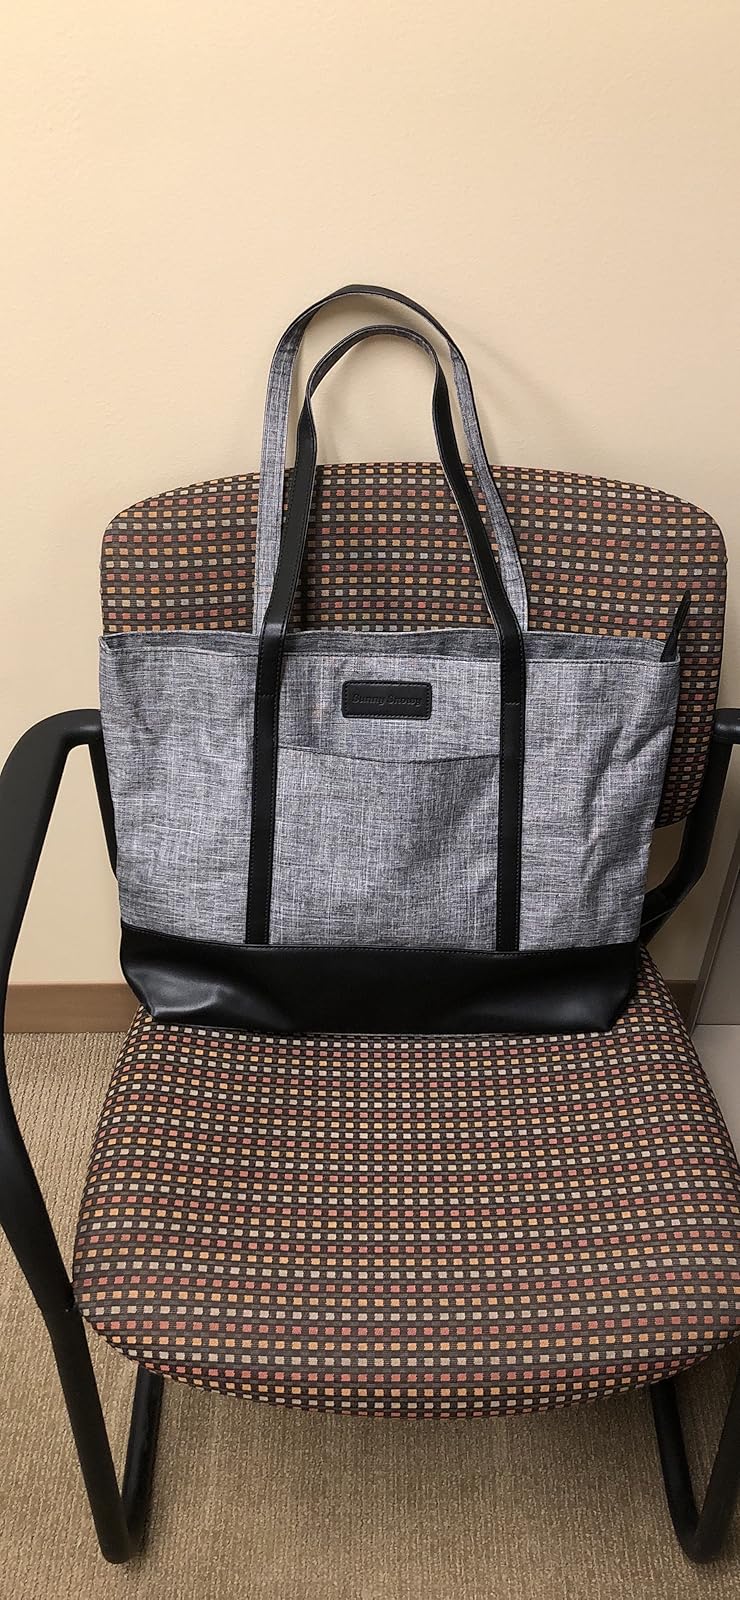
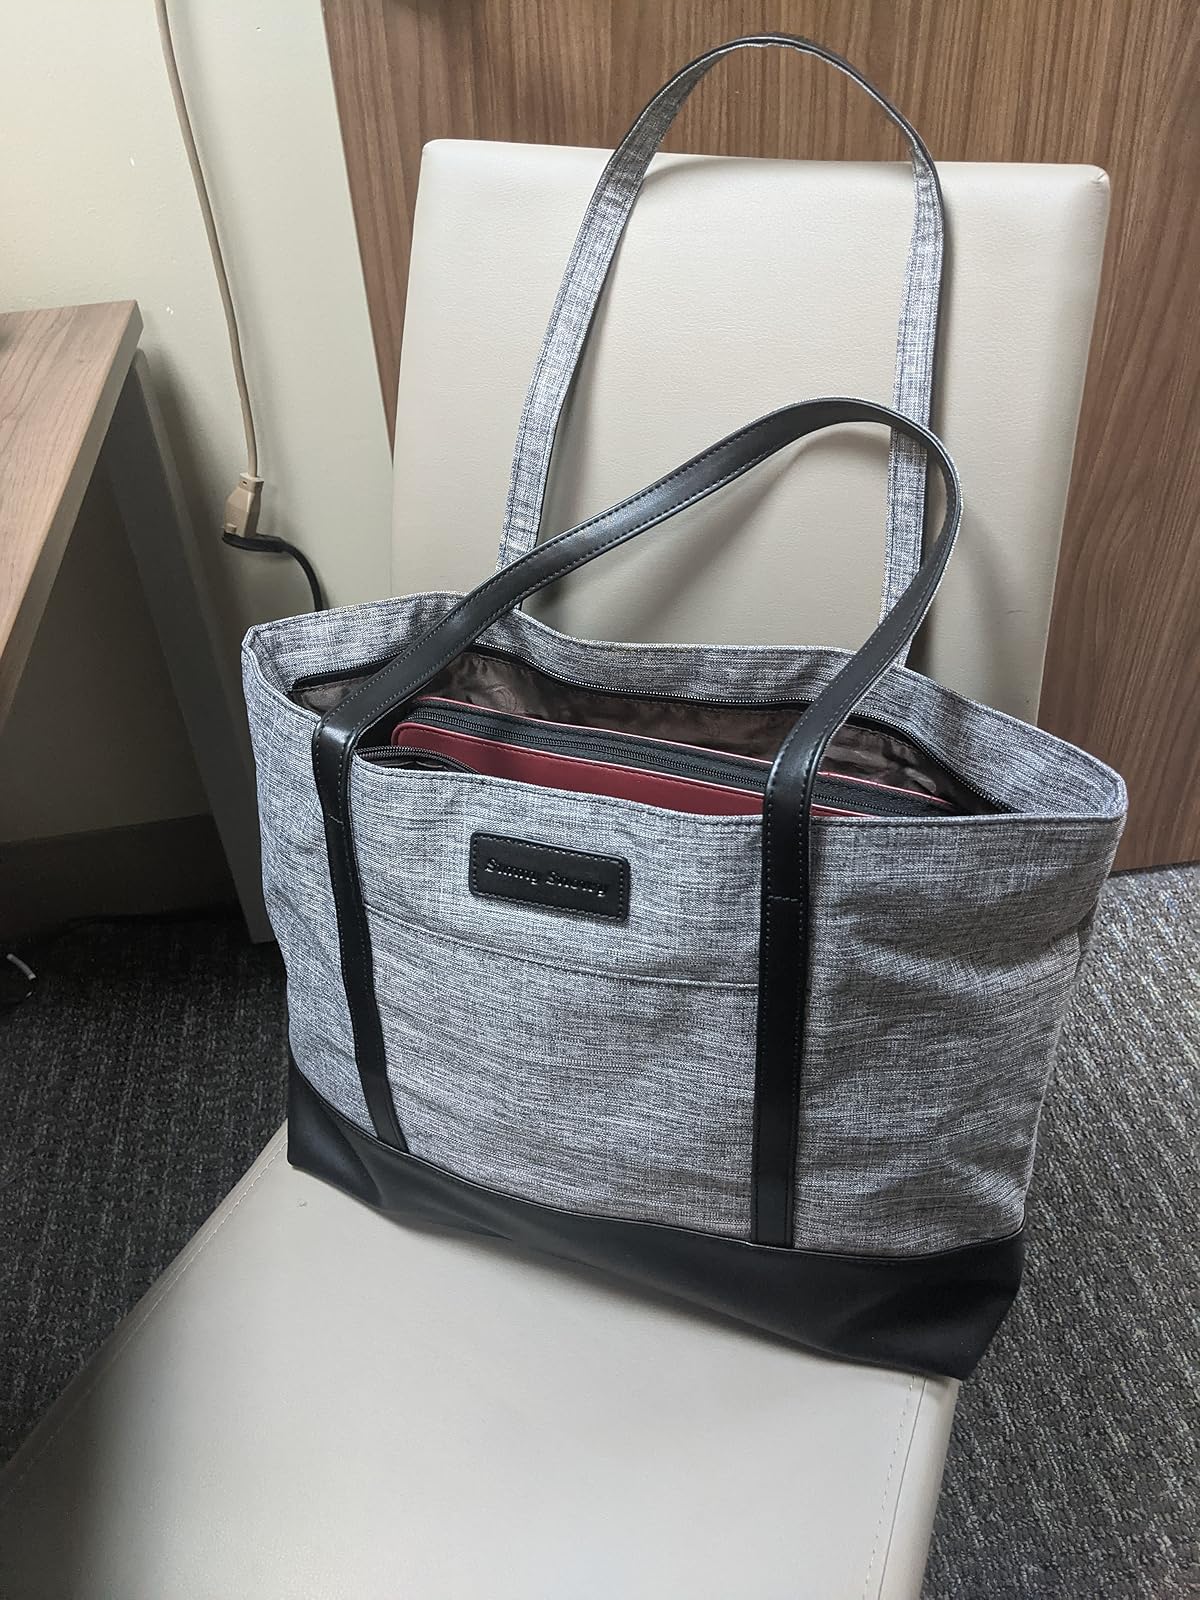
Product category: bag
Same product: yes